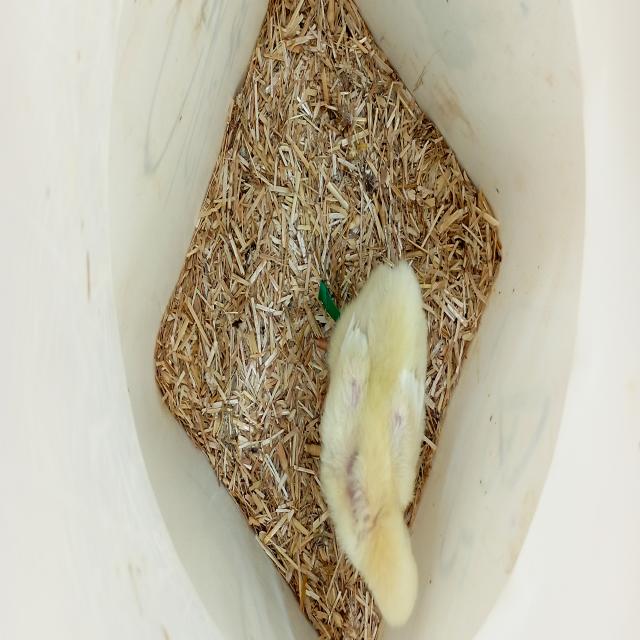
Weight: 219 g